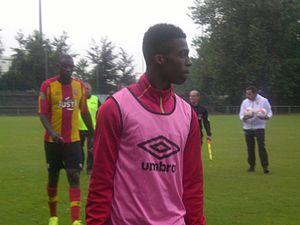
Jean-Kévin Duverne après la rencontre RC Lens B / FC Dieppe, comptant pour la 1ère journée du Championnat de France Amateur de football (CFA), le 15 août 2015, au Stade François-Blin d'Avion